Henry Ramos (baseball)

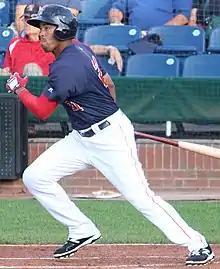
Ramos with the Portland Sea Dogs in 2015

Henry Ramos (born April 15, 1992) is a Puerto Rican professional baseball outfielder for the Leones de Yucatán of the Mexican League. He has previously played in Major League Baseball (MLB) for the Arizona Diamondbacks and Cincinnati Reds, and in the KBO League for the KT Wiz and Doosan Bears.